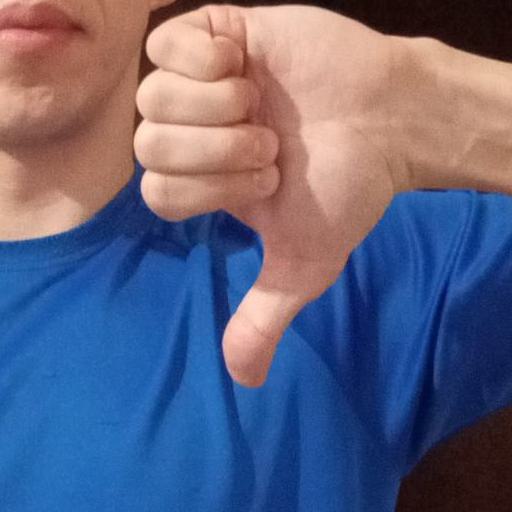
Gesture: dislike